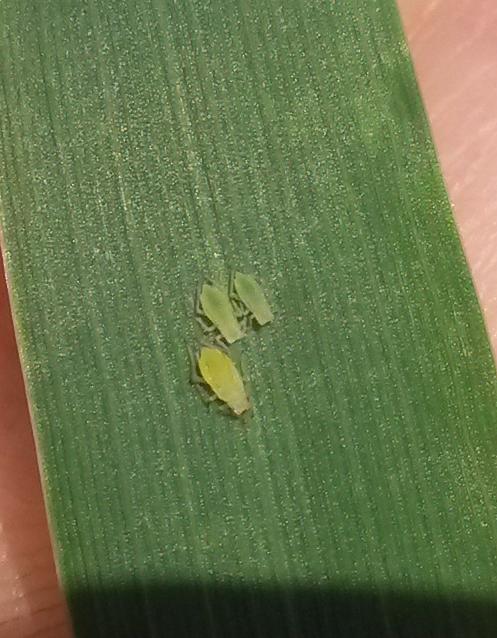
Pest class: cereal_grass_aphid